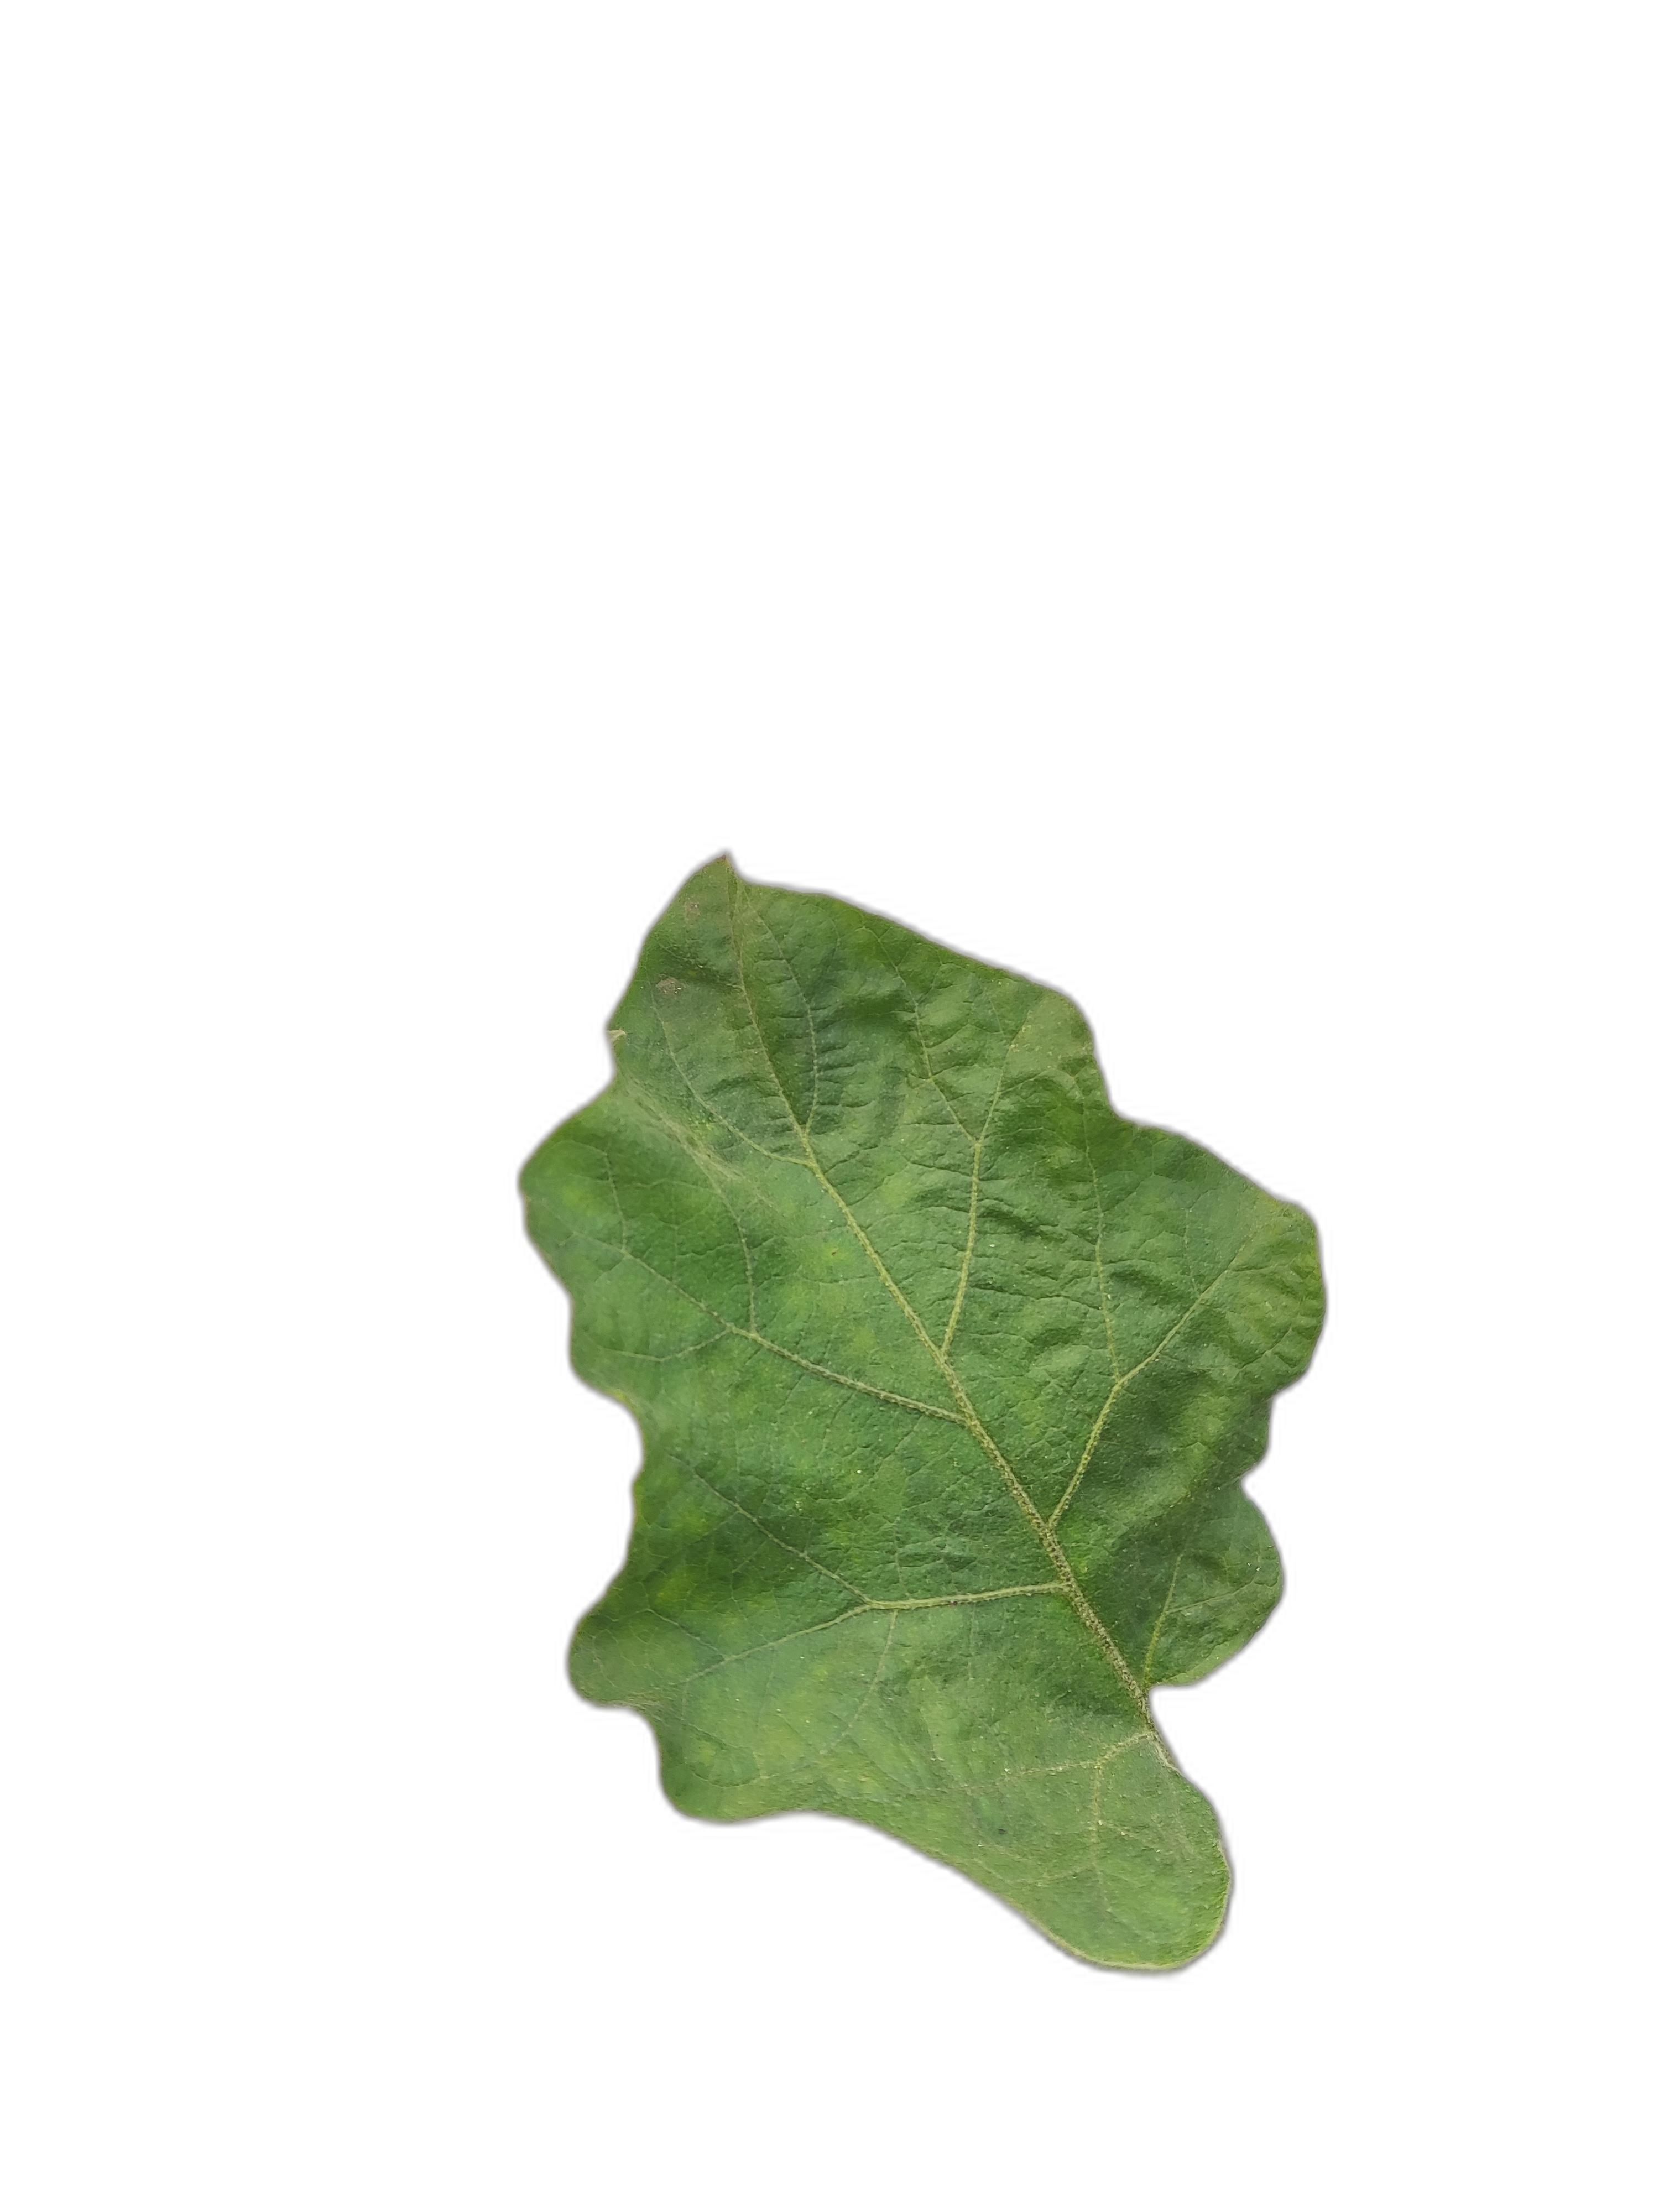
Label: Healthy Leaf